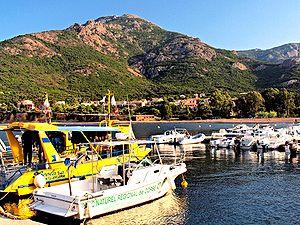
Galéria est une commune française située dans la circonscription départementale de la Haute-Corse et le territoire de la collectivité de Corse.